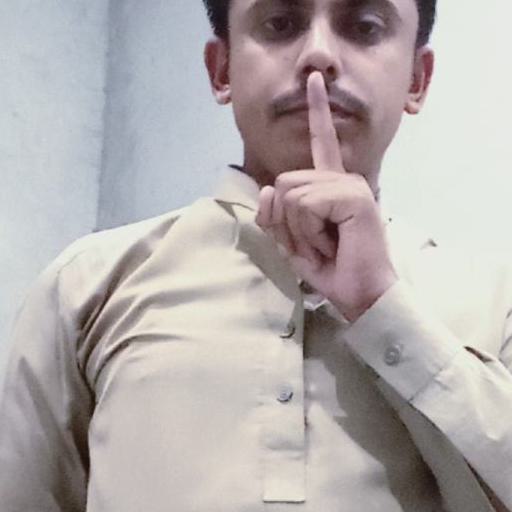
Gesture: mute